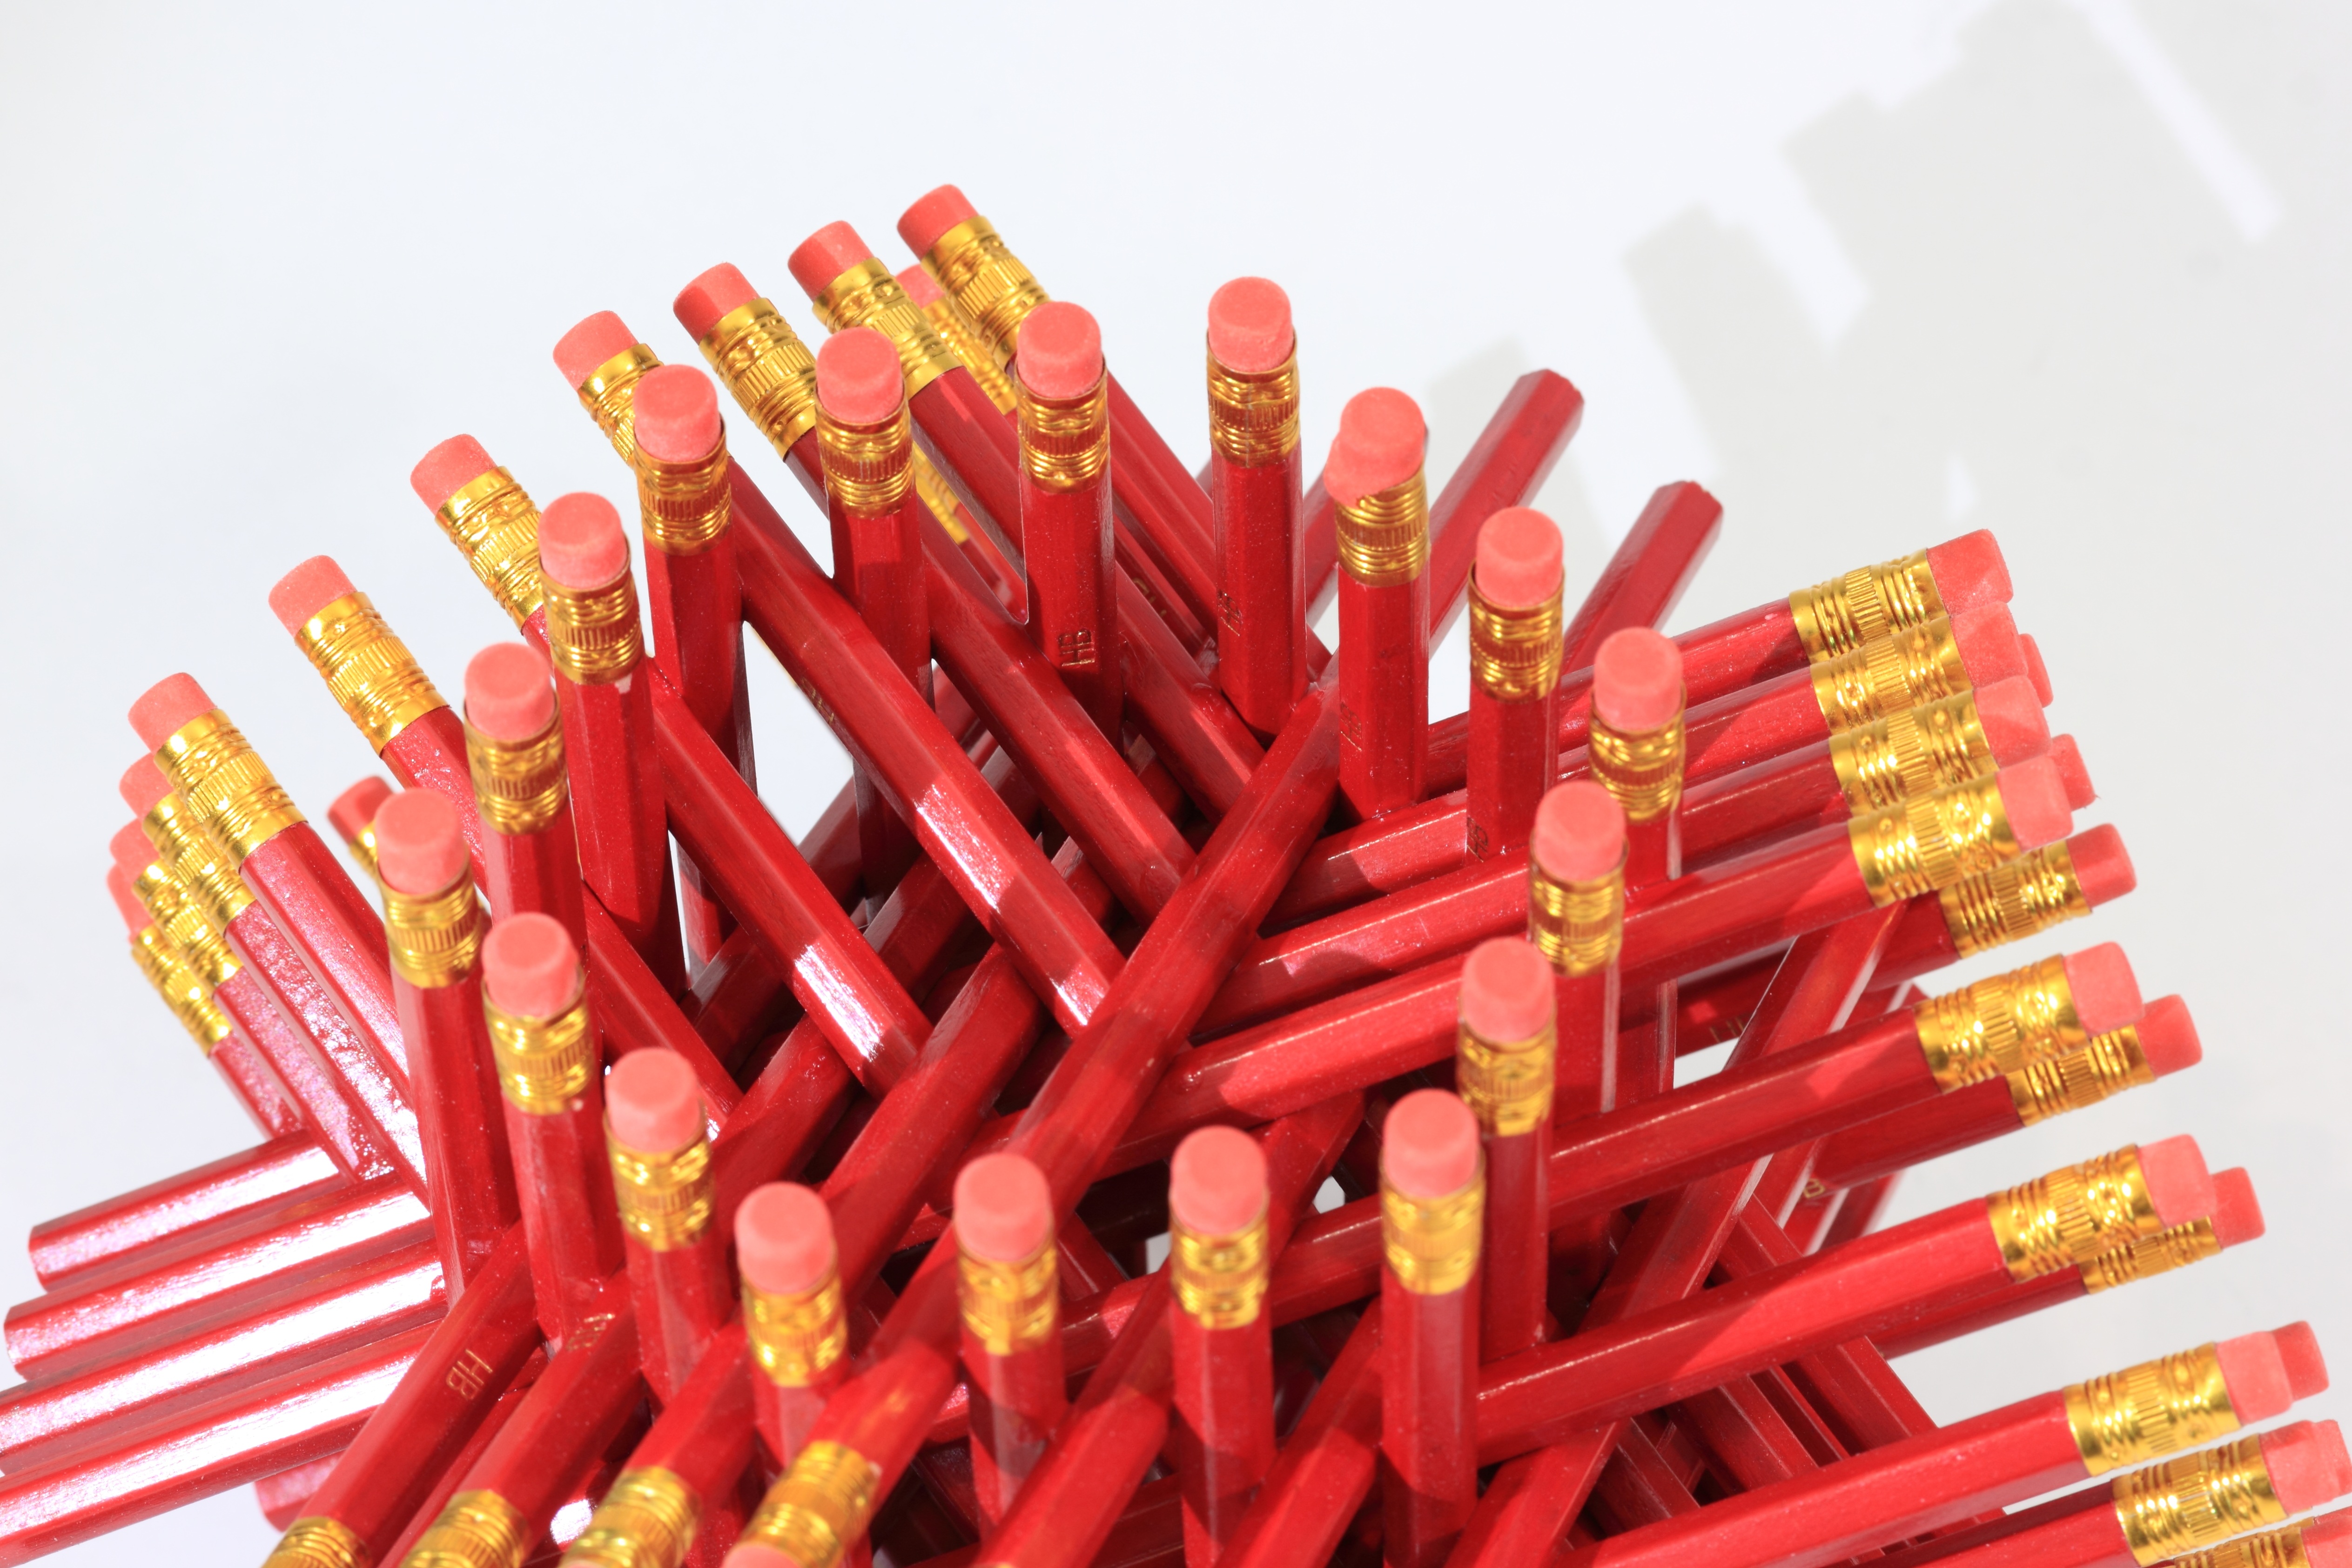
writing, pencil, flower, food, red, produce, office, match, pointless, superglue, hexastix